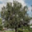
Label: oak_tree